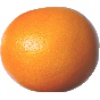
Label: Grapefruit Pink 1